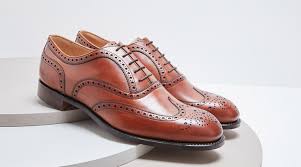
Label: Brogue